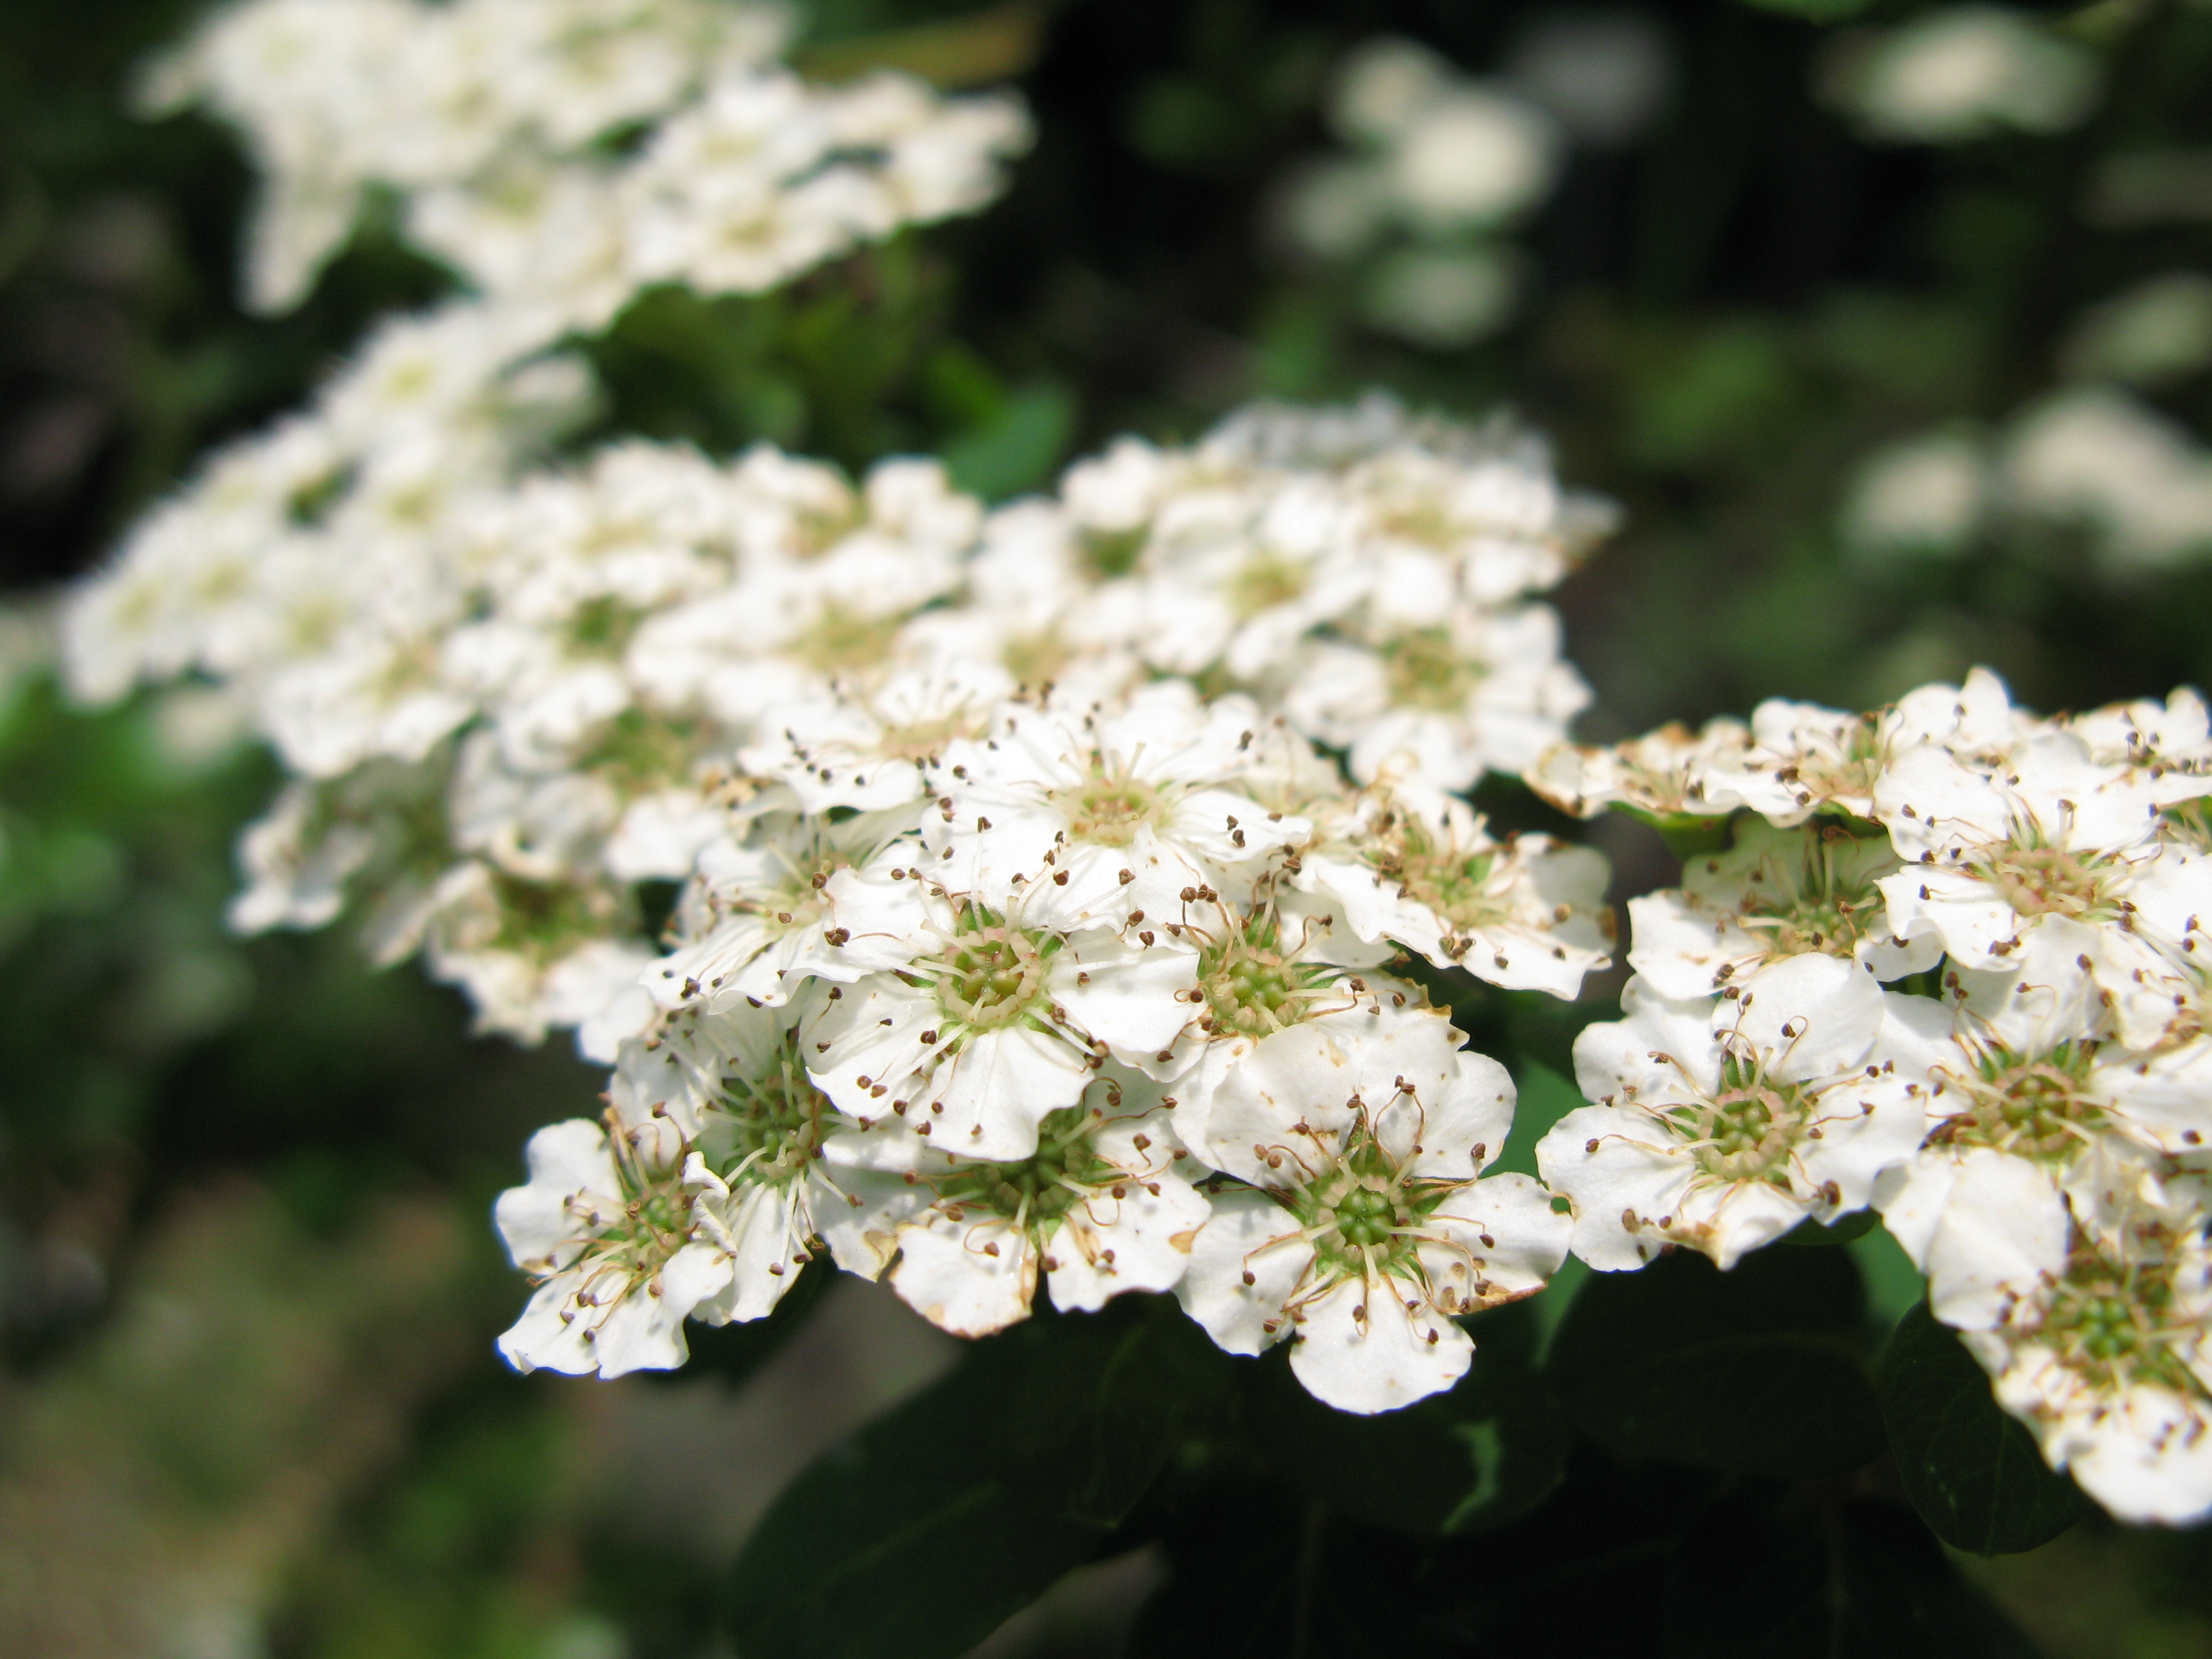
branch, blossom, plant, white, flower, high, produce, botany, flora, cool image, shrub, viburnum, hires, flowerpicturesnolimits, hi, res, yarrow, powershotg7, canong7, flowering plant, land plant, moschatel family